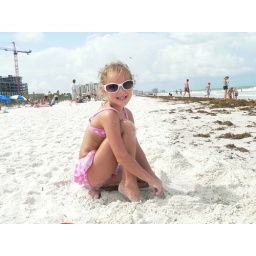
A little girls enjoys playing in the sand on Clearwater Beach